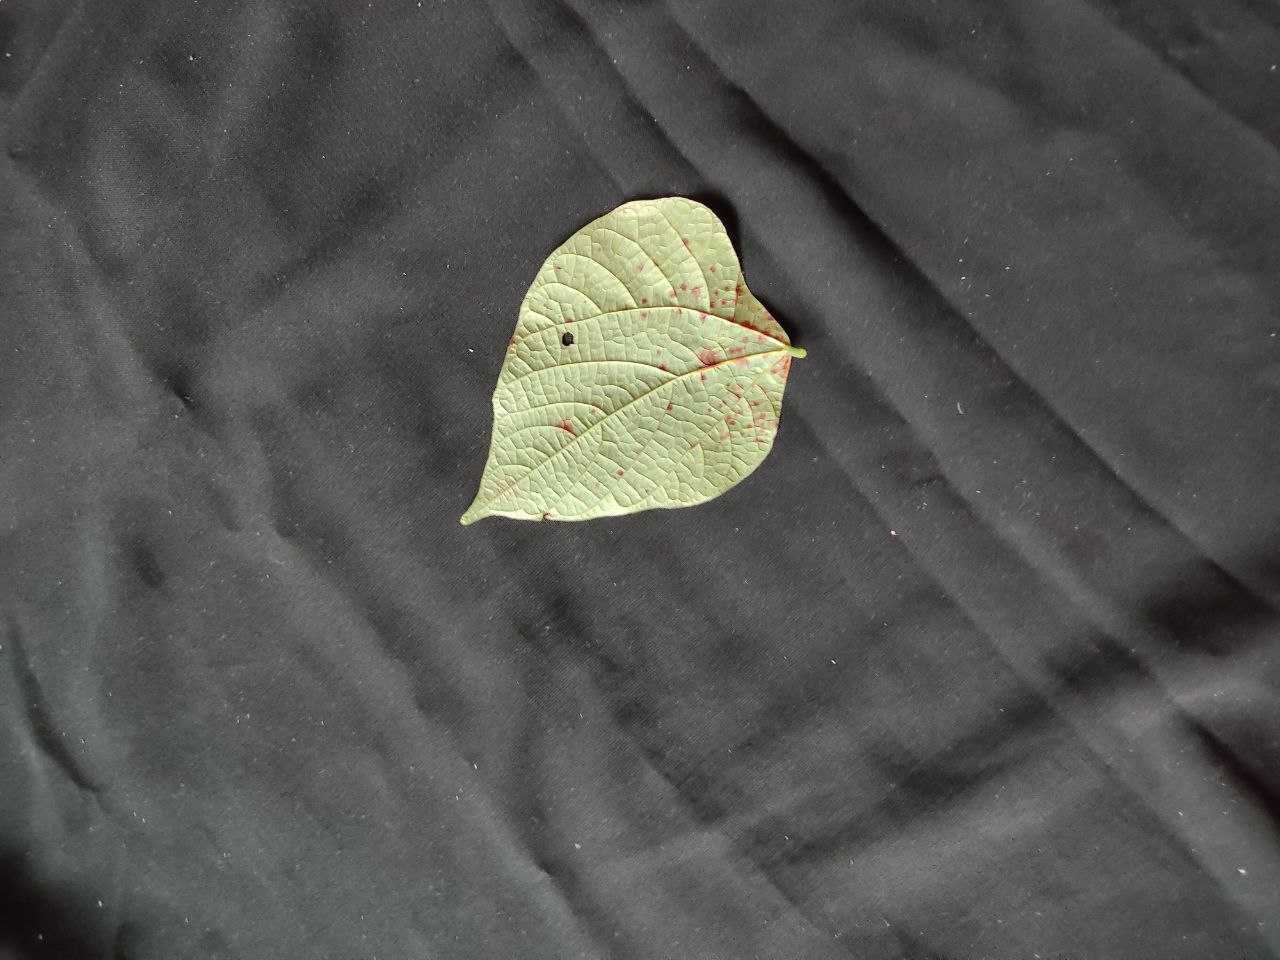
Crop: bean
Leaf condition: Rust